Andrew Aydin

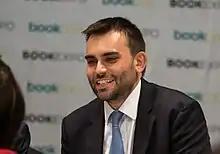
Aydin at BookExpo America in 2018

In August 2013, Top Shelf Productions published the first book in the "March" trilogy, a black and white graphic novel about the Civil Rights Movement, told through the perspective of Lewis, written by Lewis and Aydin, and illustrated and lettered by Nate Powell. The book had its genesis in Lewis' 2008 reelection campaign, when Lewis told Aydin about "The Montgomery Story" and its influence on the civil rights movement. Aydin, who had been reading comics since his grandmother bought him a copy of "Uncanny X-Men" #317 off a Piggly Wiggly spinner rack when he was eight years old, found a digital copy of the book on the Internet and spent years tracking down an original print copy on eBay. "The Montgomery Story" directly influenced on the creation of "March".